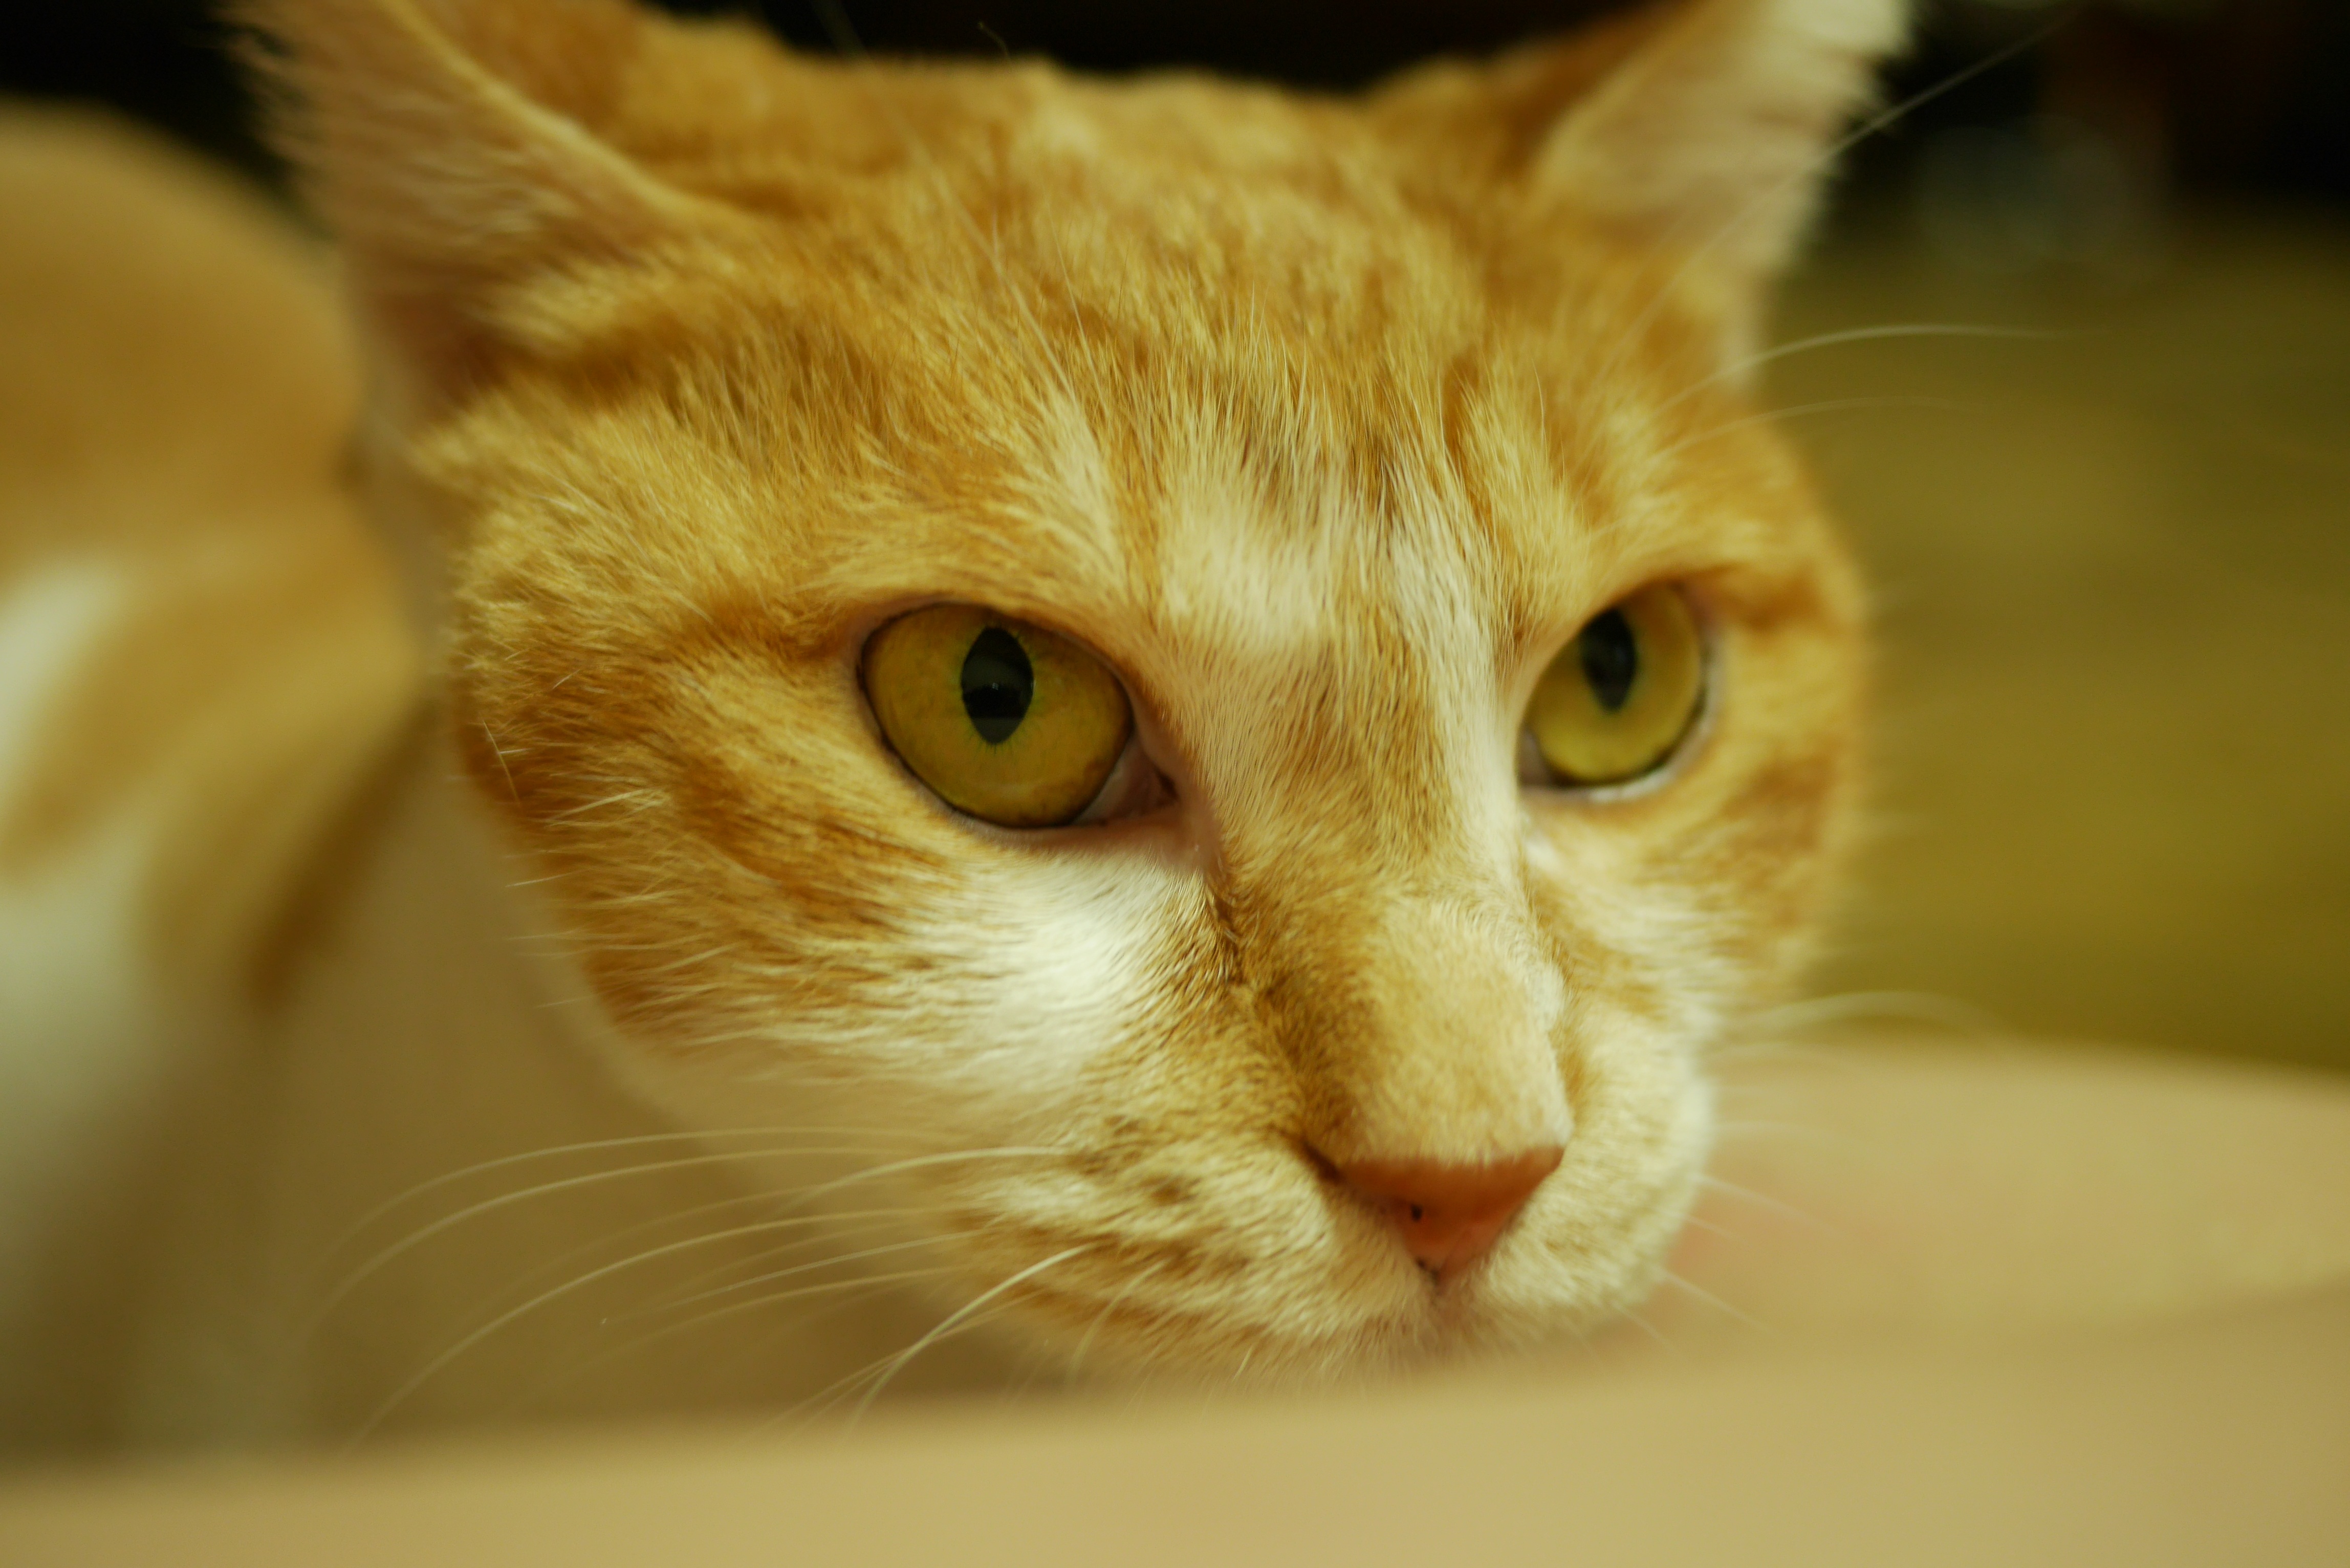
cute, kitten, cat, mammal, butterfly, fauna, close up, nose, whiskers, snout, vertebrate, macro photography, street cat, house cat, tabby cat, short hair cat, small to medium sized cats, cat like mammal, carnivoran, domestic short haired cat, rusty spotted cat, koreashorthair, nose short, korea short hair, cat image